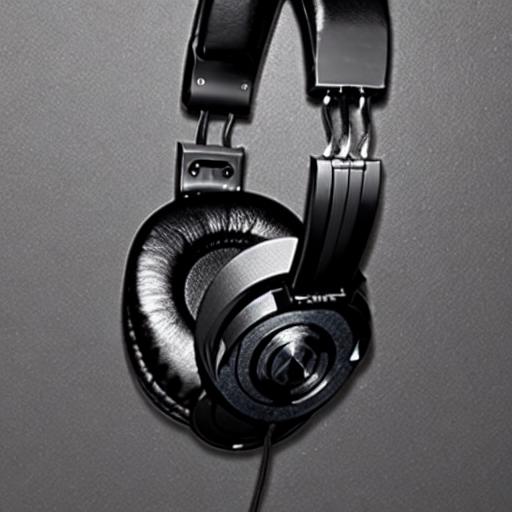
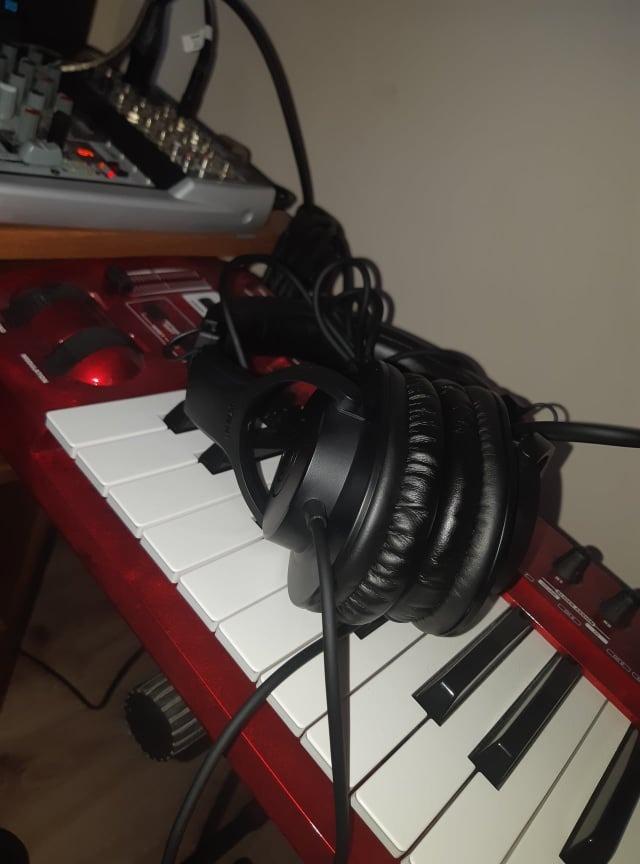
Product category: headphones
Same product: no